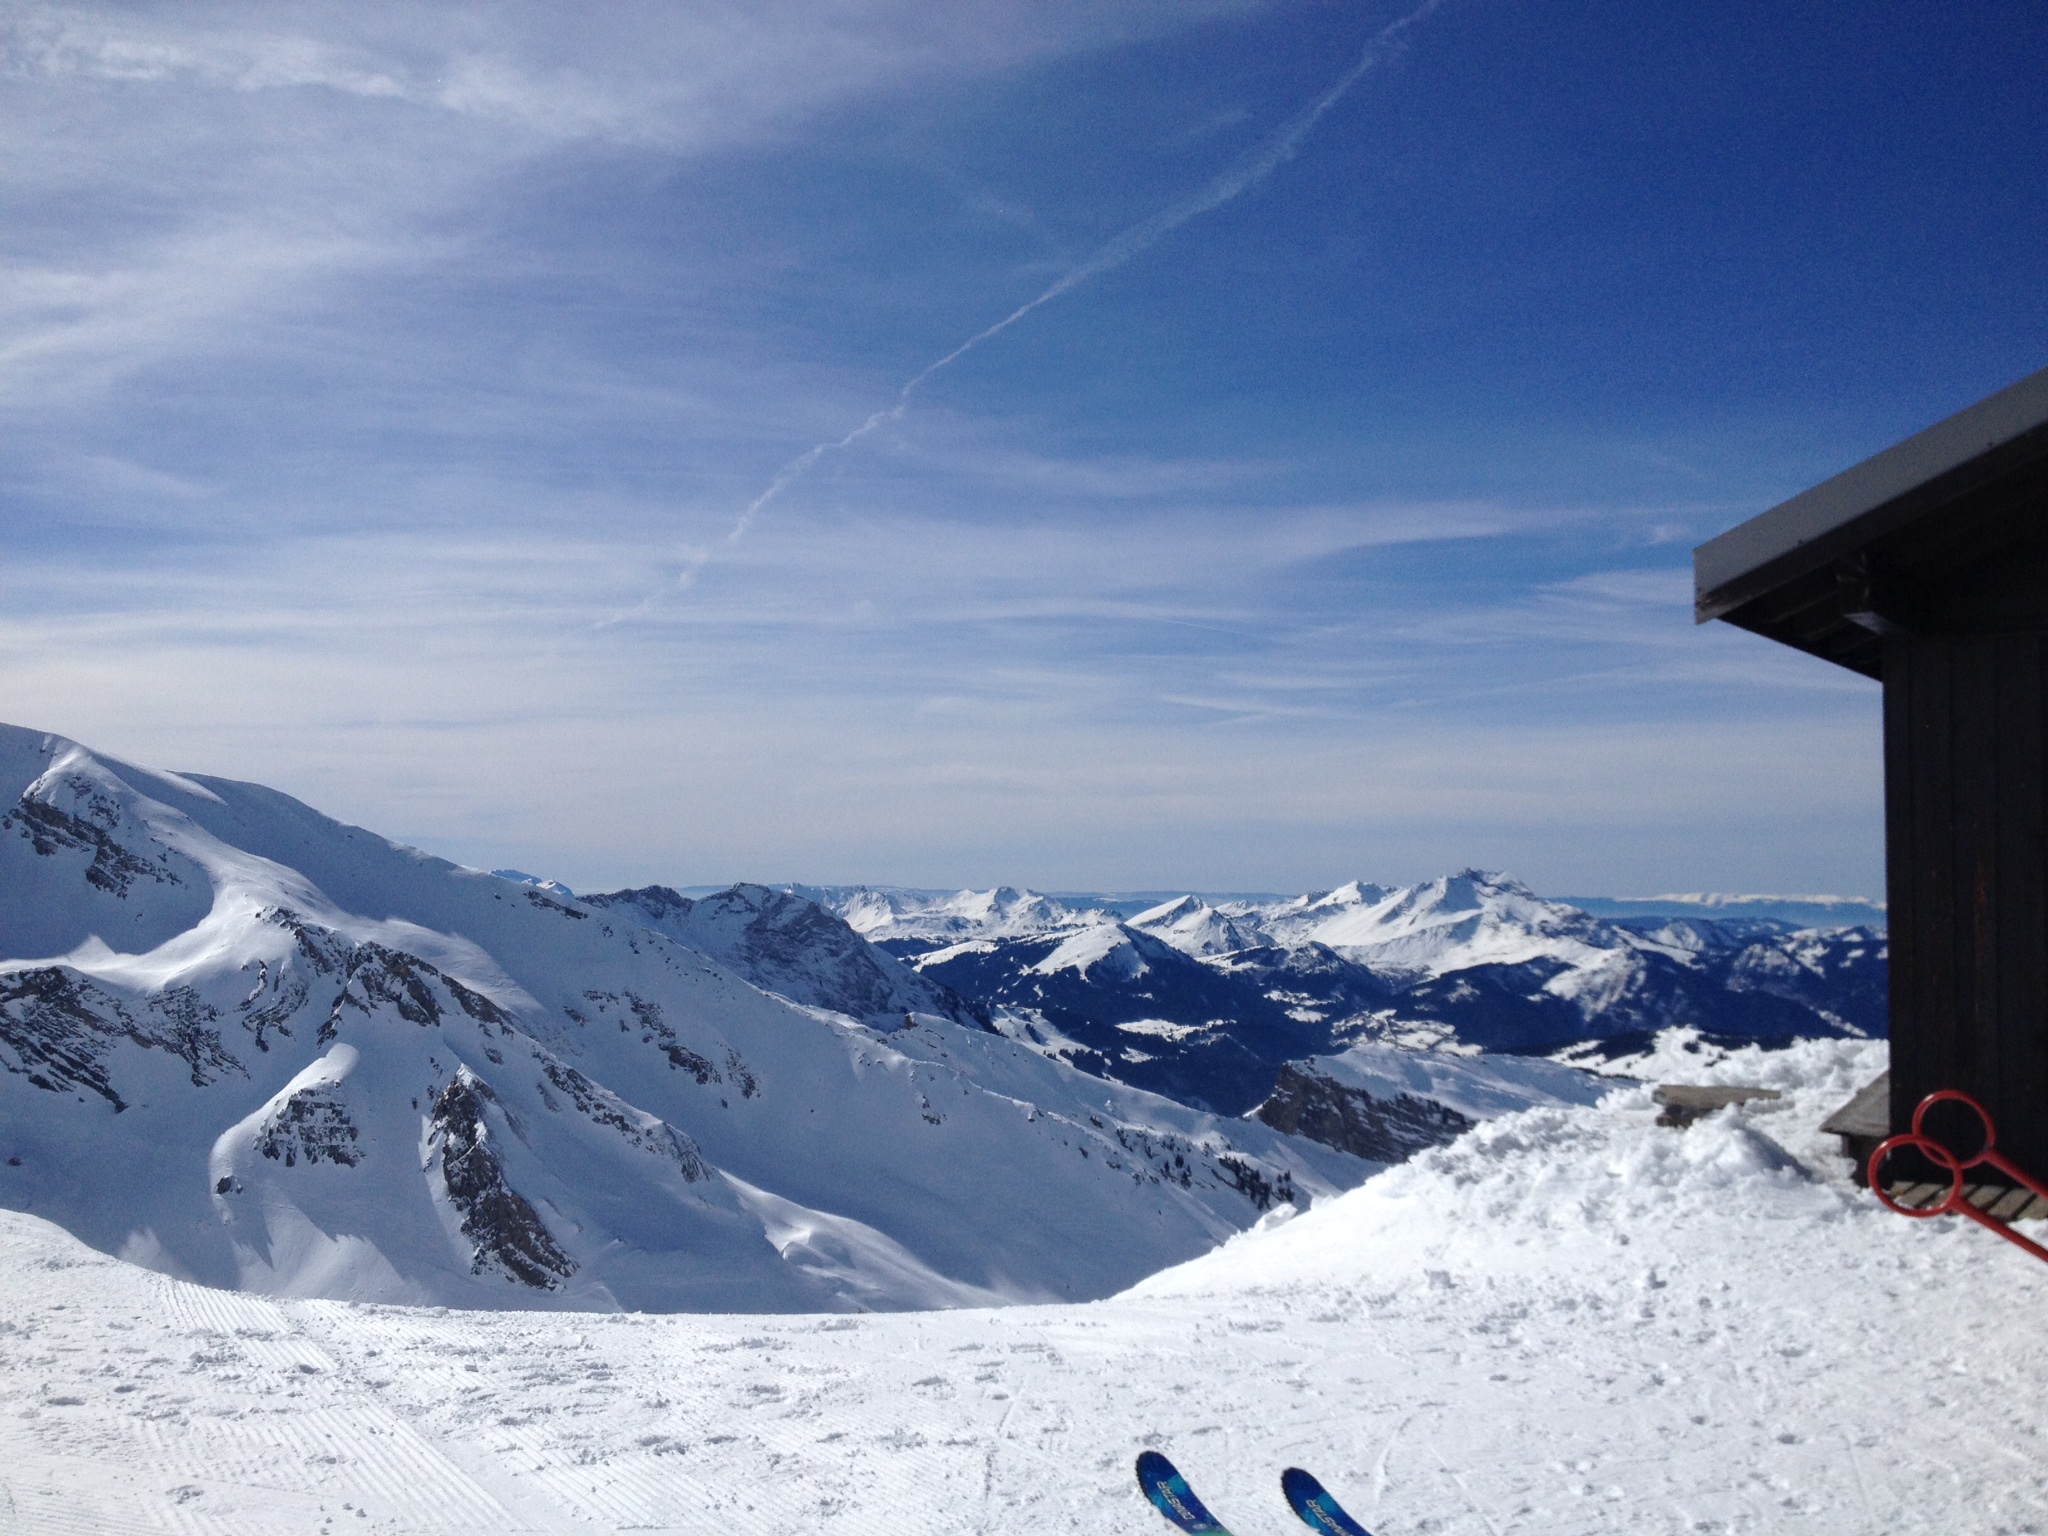
ski, snow, mountainous landforms, mountain, winter, mountain range, sky, alps, geological phenomenon, glacial landform, slope, piste, massif, ridge, cloud, recreation, summit, hill station, fell, ice cap, nunatak, glacier, terrain, winter sport, landscape, ar te, ice, valley